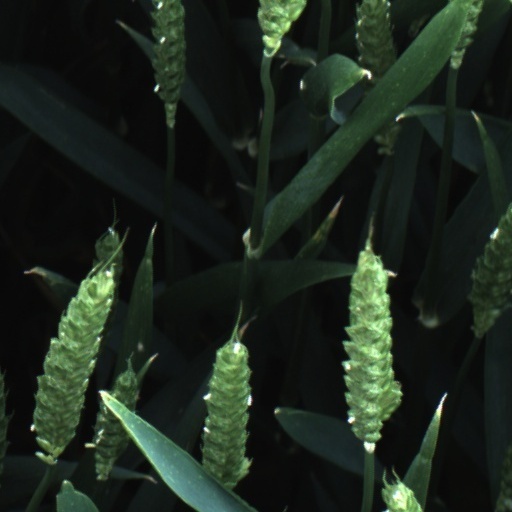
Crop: wheat